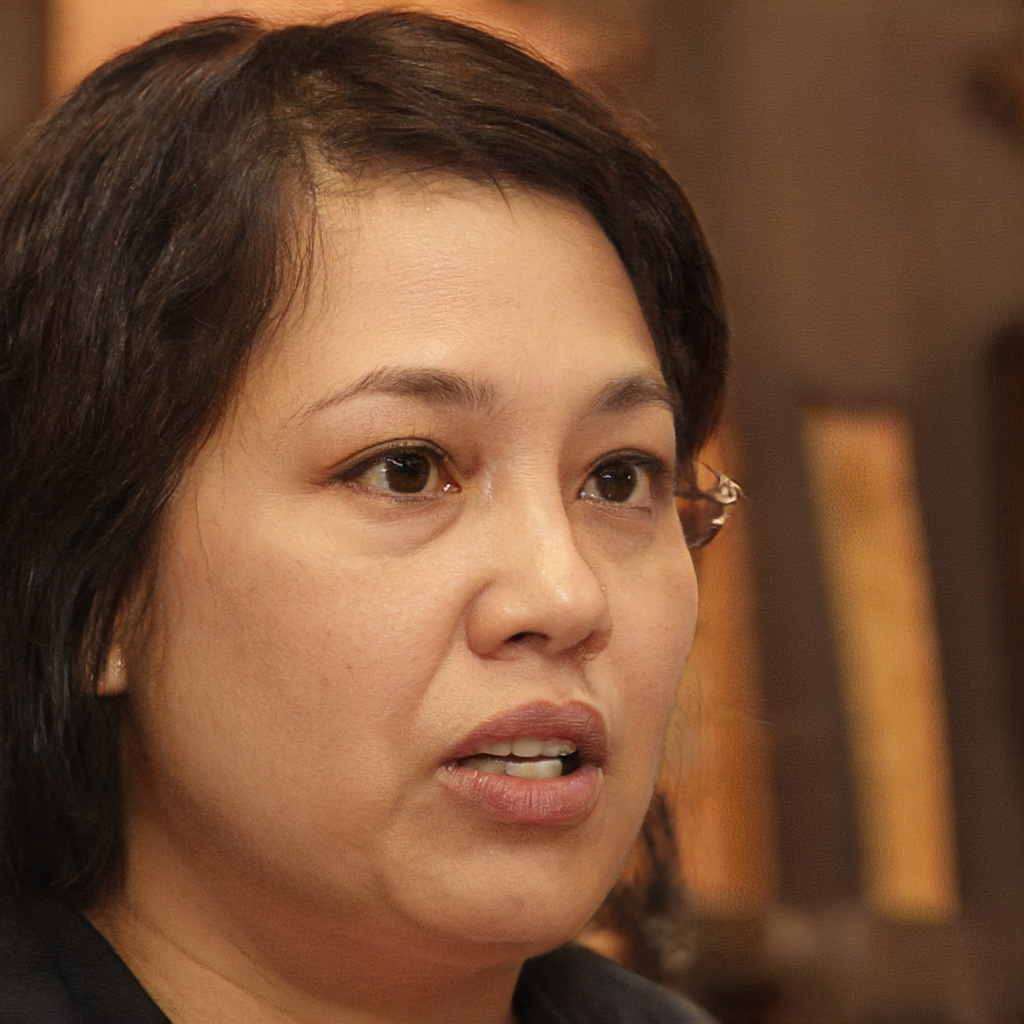
Gender: Female